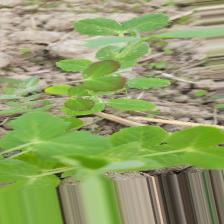
Label: Lentil Rust